The Klingon Way

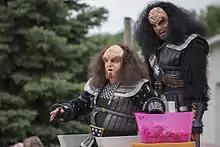
Robert O'Reilly "(left)" and J. G. Hertzler "(right)" as their Klingon characters Gowron and Martok at a 2014 "Star Trek" convention. Klingon culture and language has become significant for many in the "Star Trek" fandom.

A review of the book, concentrating on the new vocabulary and the specific grammatical features, was published by Rich "Captain Krankor" Yampell in "HolQeD", and was later republished in his "The Grammarian's Desk: A Collection of Grammatical Opinion & Wisdom of the Warrior's Tongue", edited by Lawrence M. Schoen. Reviewing the audiobook version of "The Klingon Way" for the "Calgary Herald", the freelance columnist Grant McKenzie said that "If you've ever wanted to toss some conversational Klingon into a friendly chat, this audio will quickly have you up to speed and make you the hit of the next Trekker convention. Non-Trekkers, on the other hand, won't have a clue what they're listening to."